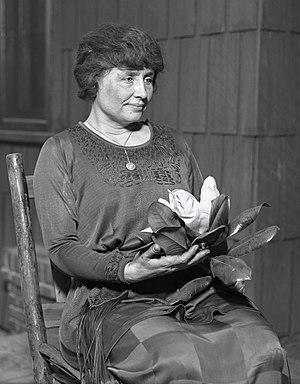
Helen Keller, née le 27 juin 1880 et morte le 1ᵉʳ juin 1968, est une auteure, conférencière et militante politique américaine.